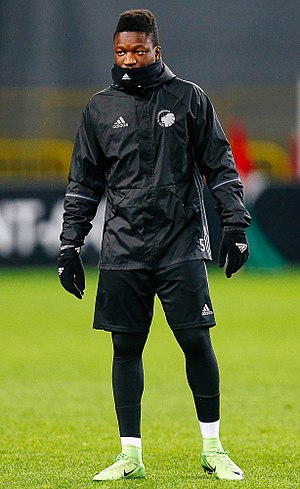
Danny Amankwaa
Danny Kwasi Amankwaa er en dansk/ghanesisk fodboldspiller, der spiller for SønderjyskE Fodbold.